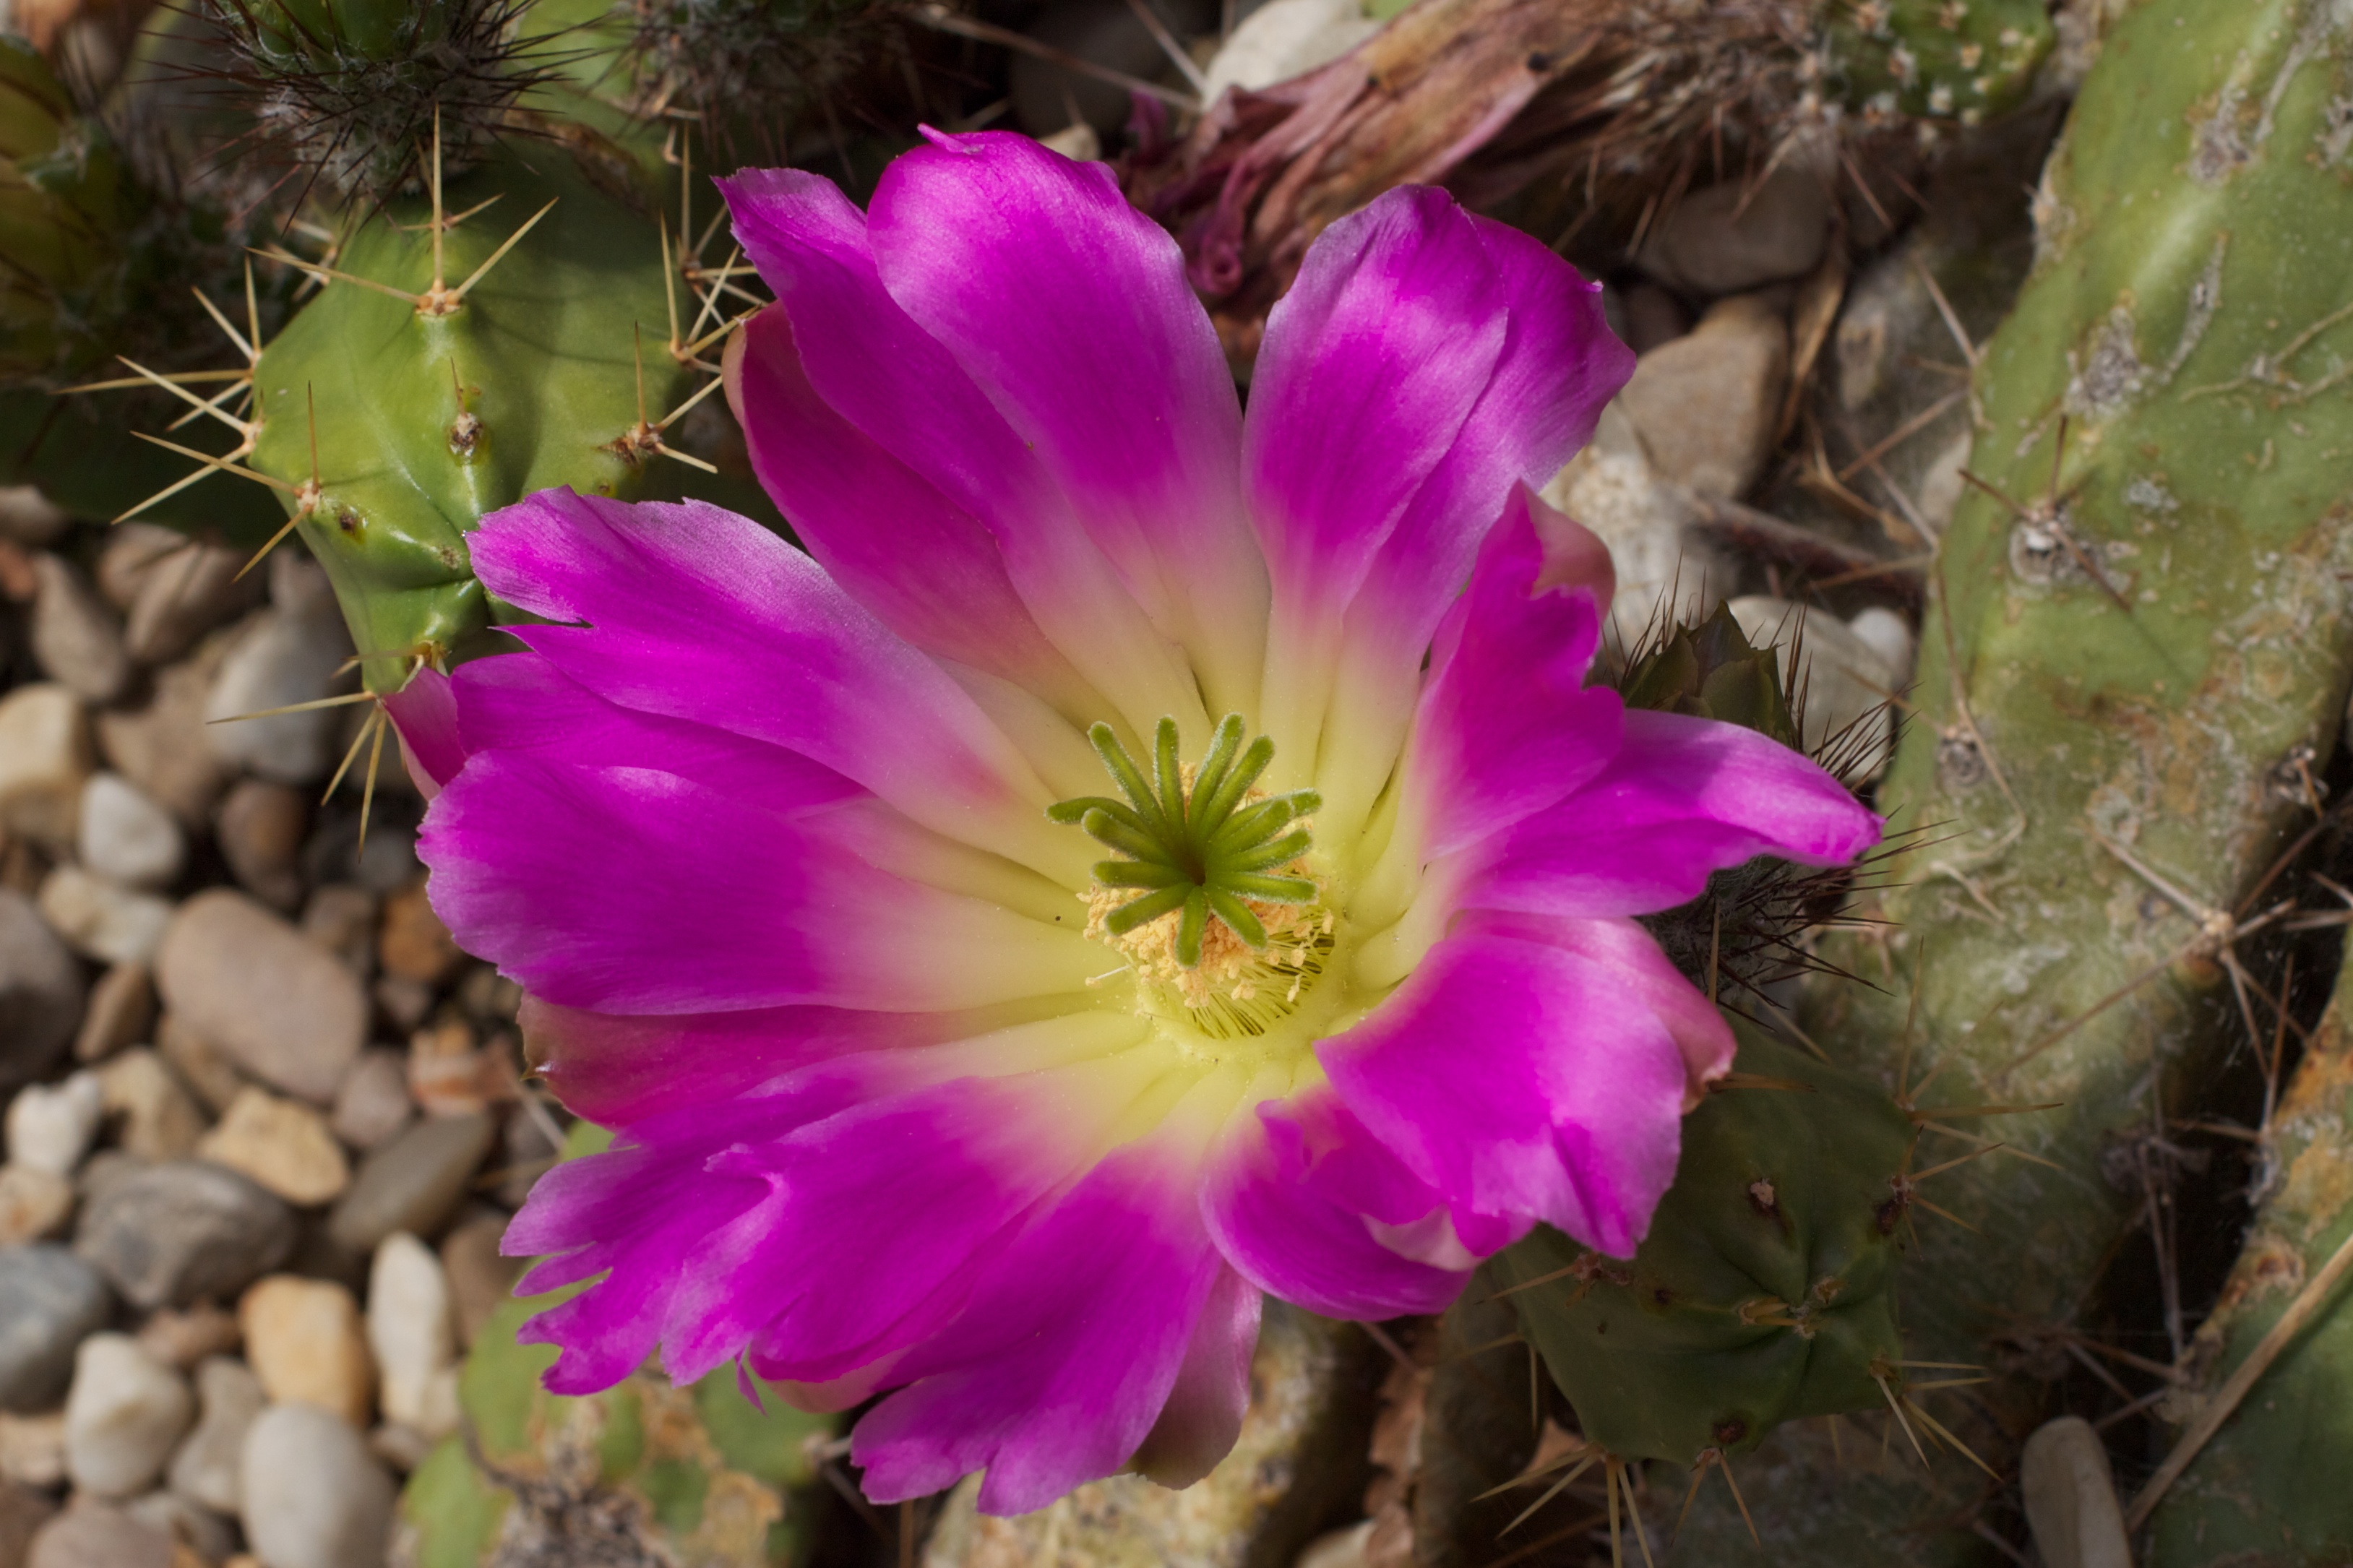
cactus, plant, flower, petal, botany, flora, wildflower, 2011365, auodyssey, caryophyllales, flowering plant, land plant, hedgehog cactus